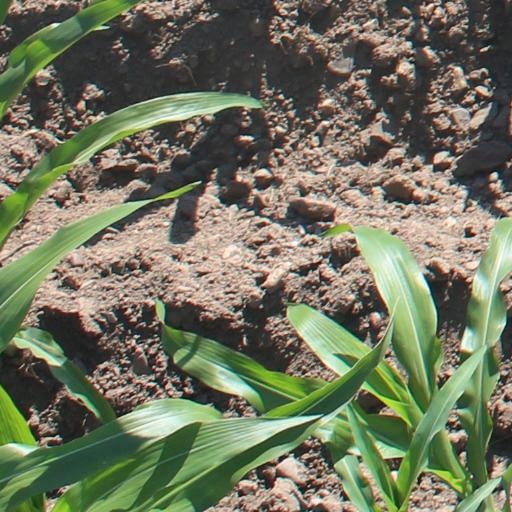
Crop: maize; corn